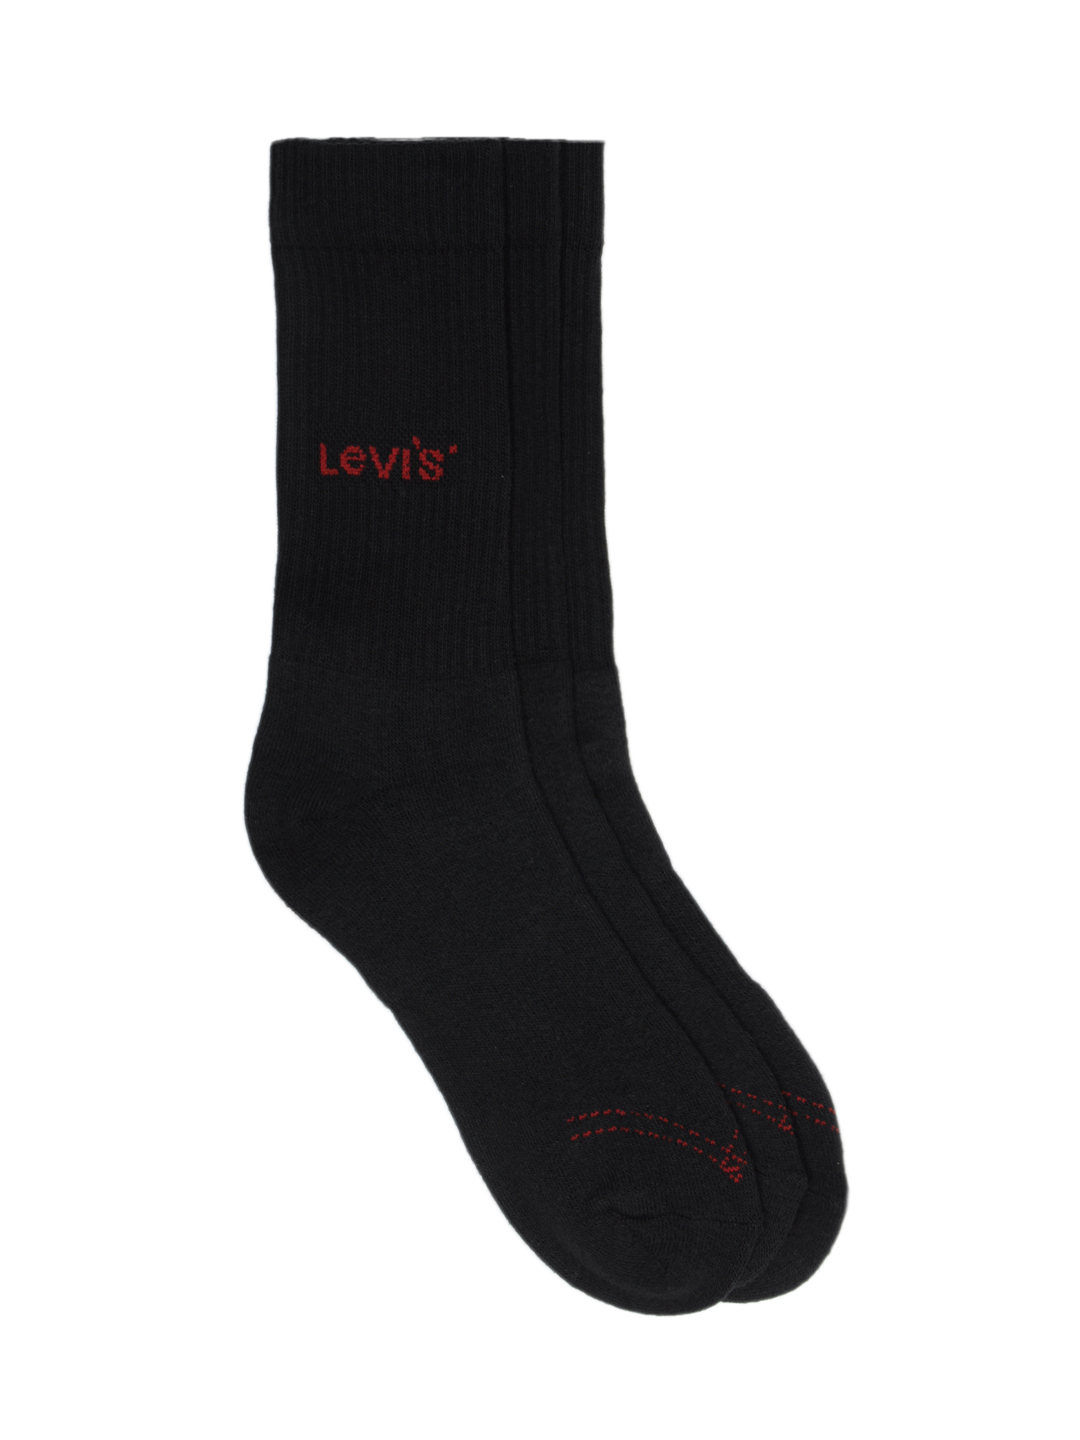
Levis Men 3 Pair Of Socks
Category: Accessories / Socks / Socks
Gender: Men
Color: Black
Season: Summer 2016
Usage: Casual